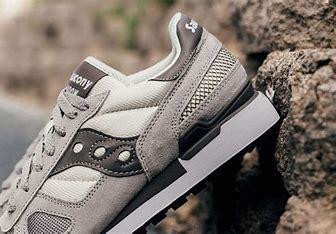
Brand: Saucony
Model: Shadow Original